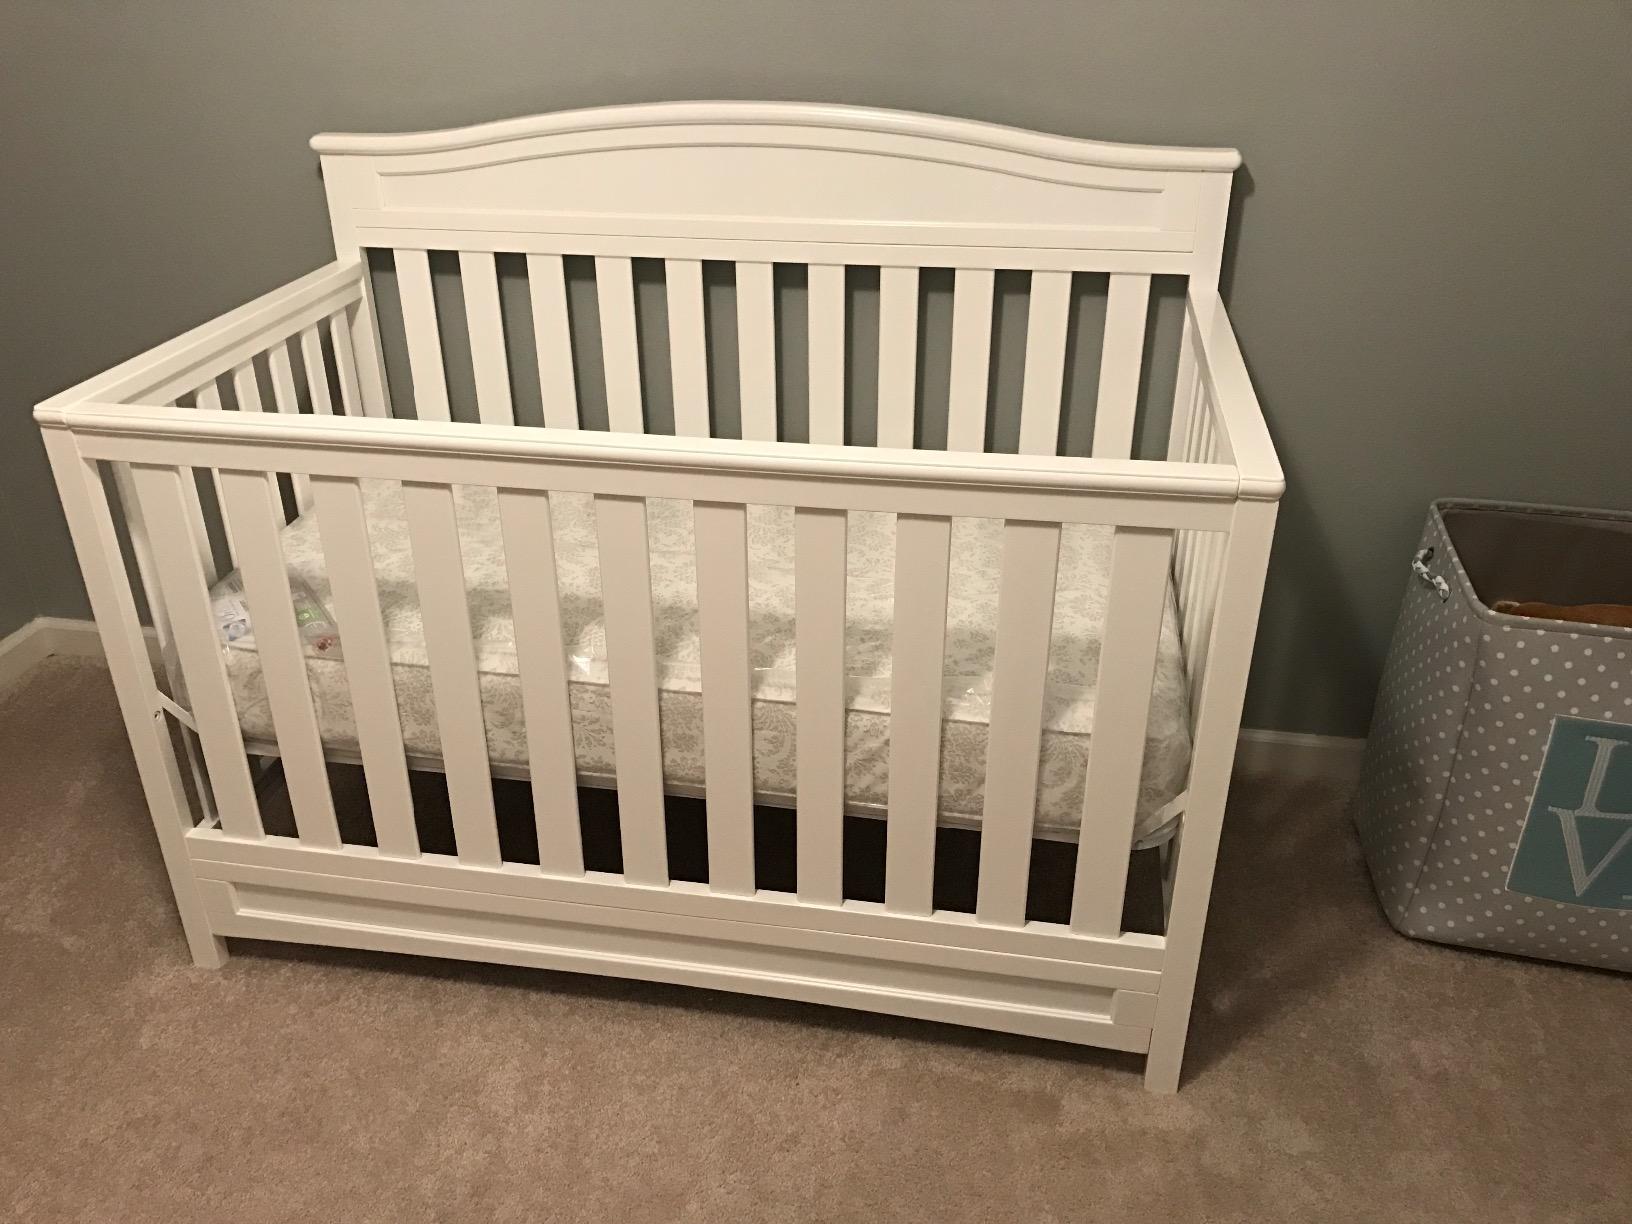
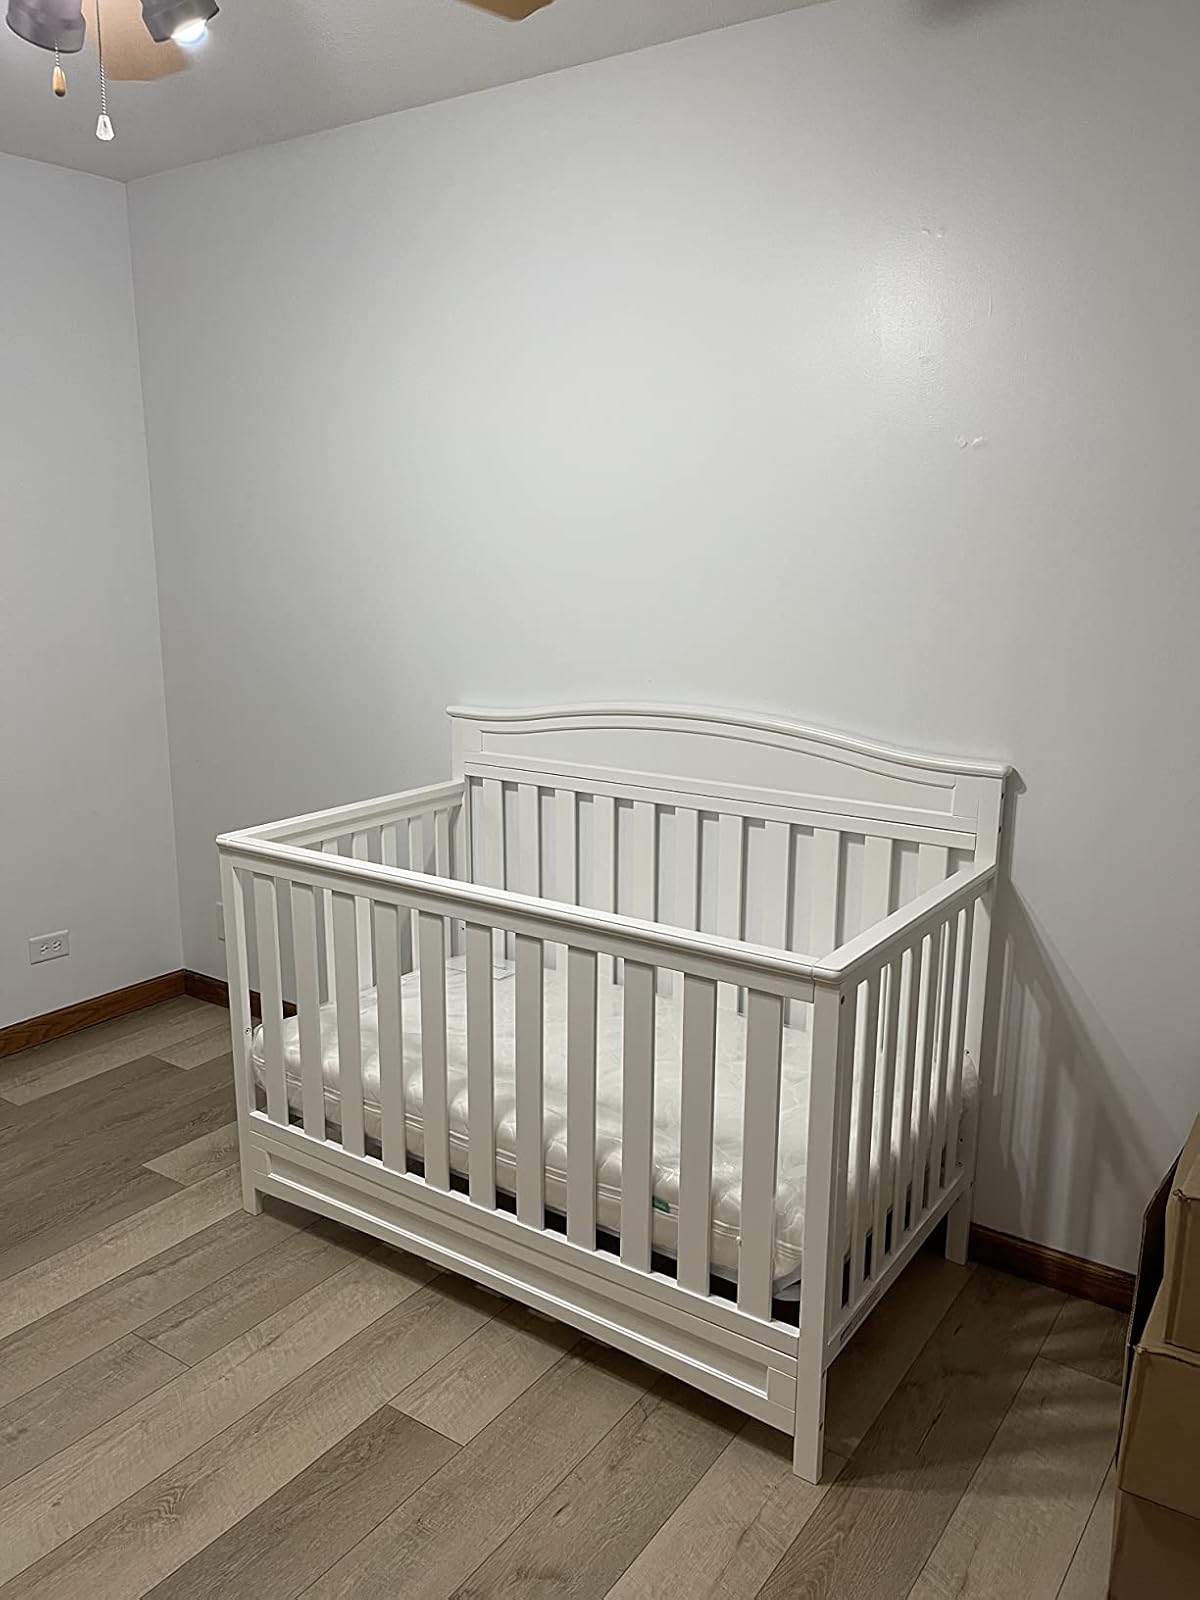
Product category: products_crib
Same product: yes